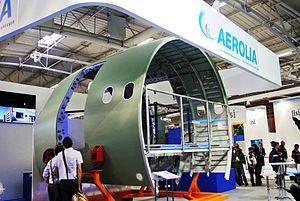
Photographie prise au Salon du Bourget 2013.